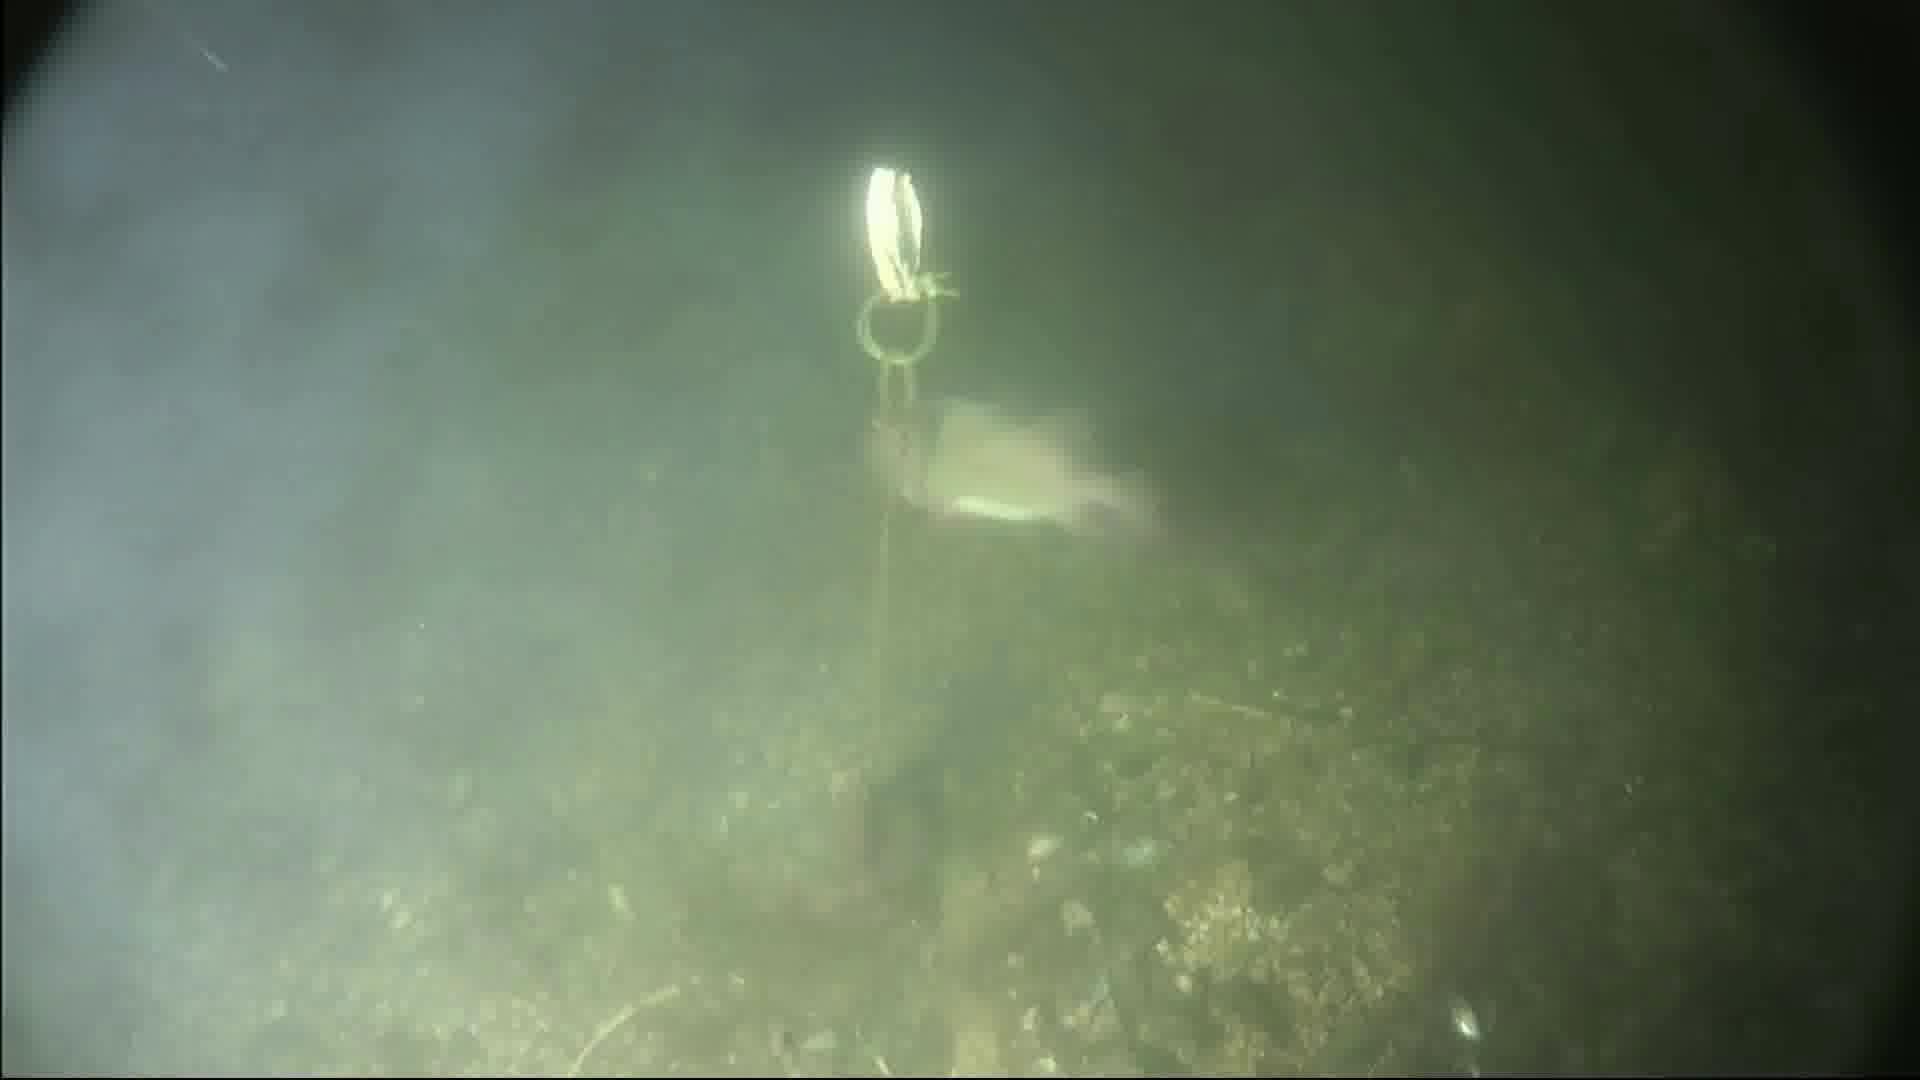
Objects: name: fish
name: crab